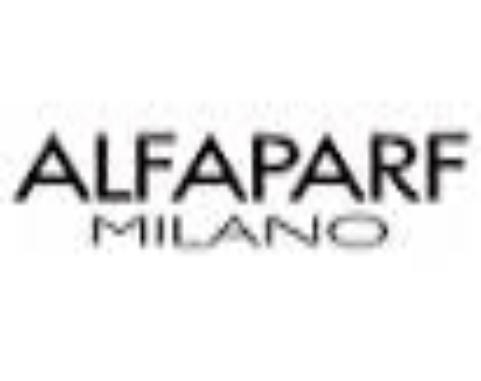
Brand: ALFAPARF
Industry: Necessities